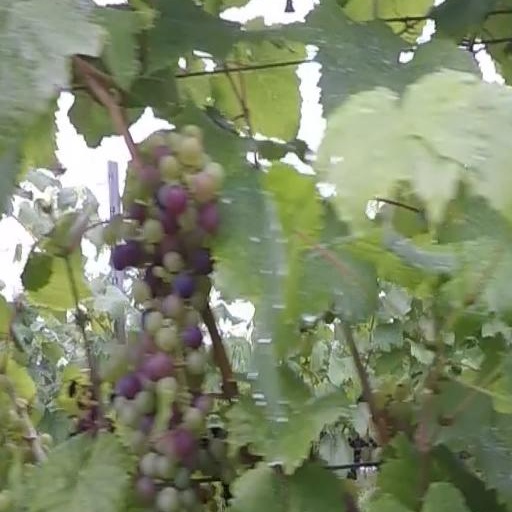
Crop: grape